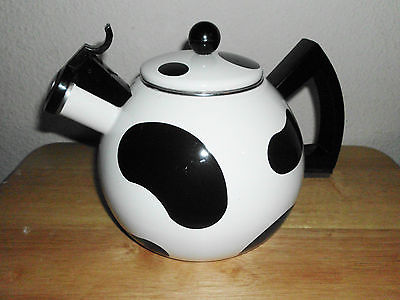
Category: kettle